The Games (British TV series)

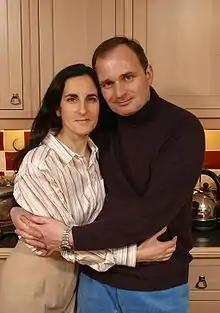
Charles Ingram competed in series two.

After the second series a special champion of champions edition, took place in which the top two male and female competitors from series one and two went head to head to compete for the title, The Games Champion of Champions. Eventually the team from 2003 won. They comprised MC Harvey, James Hewitt, Terri Dwyer and Josie d'Arby (Azra Akın was unavailable to take part).